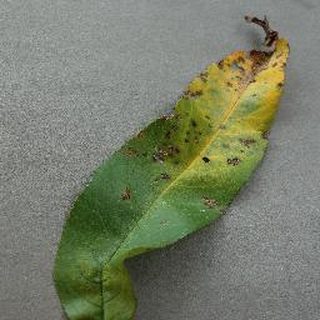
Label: peach_bacterial_spot